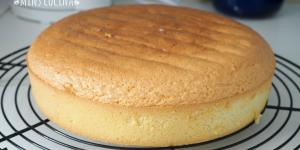
bizcocho genoves esponjoso